Steven Tyler

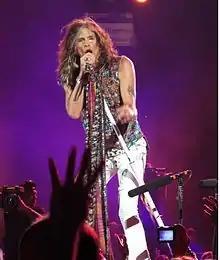
Tyler performing with Aerosmith in July 2012

On August 5, 2009, while on the Guitar Hero Aerosmith Tour, Tyler fell off a stage near Sturgis, South Dakota and was hospitalized.